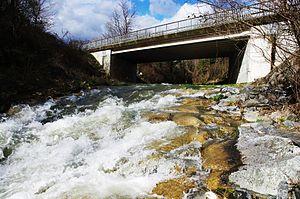
la Véore coulant sous le pont de la voie D538 en aval du bourg de Chabeuil
La Véore est une rivière du sud-est de la France, affluent du Rhône en rive gauche. Elle coule entièrement dans le département de la Drôme, en région Auvergne-Rhône-Alpes.